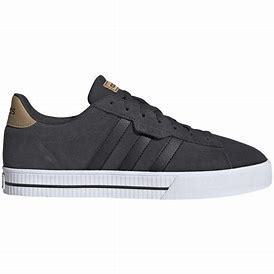
Brand: Adidas
Model: Daily 3